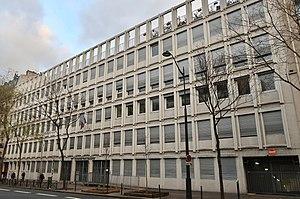
IUT de l'université Paris-Descartes, n°143 avenue de Versailles (Paris, 16e).
L'avenue de Versailles est une voie située dans le 16ᵉ arrondissement de Paris, en France.
L’IUT de Paris, situé dans le 16ᵉ arrondissement de Paris, est un institut universitaire de technologie de l'université de Paris, créé en 1968.